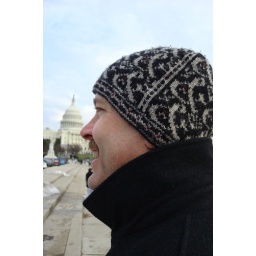
The ampersand hat poses with the US Capitol building in the background.